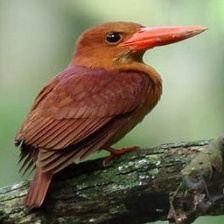
Species: RUDY KINGFISHER
Scientific name: HALCYON COROMANDA